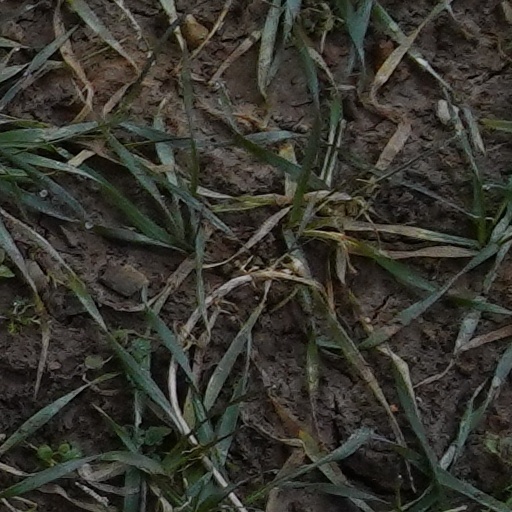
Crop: wheat